Luigi Nocivelli

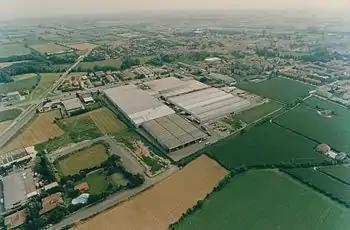
Ocean plant in Verolanuova, Viale Europa

In 1958, Ocean was a robust company. Angelo's other children were alongside their father and brother at the helm of the company: Bruna was responsible for administration whilst Gianfranco specialized in commercial relations and would go on to follow Luigi in all subsequent industrial ventures. However, in the second half of the year there was a sudden collapse in the market for voltage regulators, so Nocivelli decided to explore the sector of refrigerators, which was at that time a new, rapidly growing market. In 1959 the first experimental phase began, with the aim of commencing manufacturing the following year in Ocean's factory, so the plant capacity was expanded to meet orders of more than 5,000 units.